Bremo Bluff, Virginia

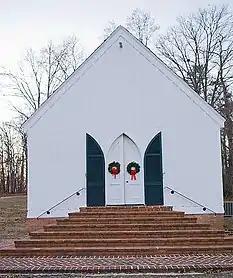
Bremo Slave Chapel

Mary Anna Custis Lee, the wife of the Confederate general Robert E. Lee, stayed in the Fluvanna County area on several occasions as a safe haven from the Civil War. She spent time at the Bremo Plantation, where her family friend and owner, Dr. Cary Charles Cocke, had a special bed built to accommodate her needs because of rheumatoid arthritis. She was usually accompanied by her son Rob and daughters Agnes and Mildred. Despite the risk of prosecution, Mary Anna Custis Lee and Dr. Cocke taught slaves to read, which was illegal at that time in the Confederate States of America, as they were opposed to slavery.